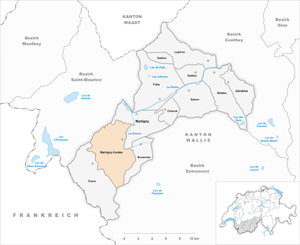
Martigny-Combe est une commune suisse du canton du Valais située dans le district de Martigny.